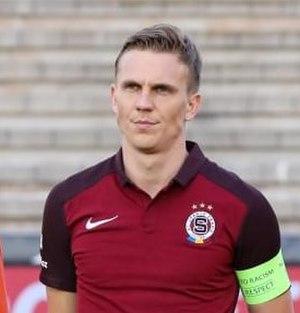
Bořek Dočkal, né le 30 septembre 1988 à Městec Králové, est un footballeur international tchèque qui évolue au poste d'ailier droit au Sparta Prague.